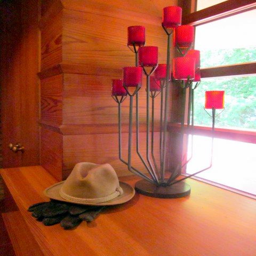
hat and gloves in the spot he always placed them in his architect - designed home .